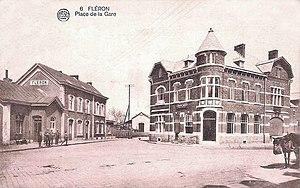
La place de la gare de Féron en Belgique, avec le bâtiment voyageurs de la gare à gauche, la halle à marchandise en arrière plan et un immeuble à droite. En 2019 seul le bâtiment voyageurs de la gare a disparu, remplacé par un parking.
La gare de Fléron est une gare ferroviaire belge, fermée, de la ligne 38, de Chênée à Plombières. Elle était située à Fléron dans la commune du même nom, en Région wallonne dans la province de Liège.